Lily and the Octopus

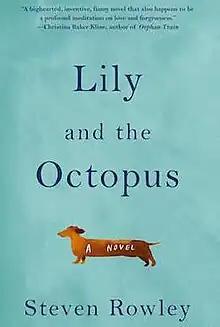
First edition cover

A 42-year-old writer finds that a small octopus has attached itself to the head of his aging dachshund, Lily.